Gyroflug

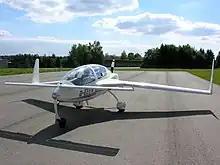
Speed Canard

The Speed Canard was certified in Germany in 1983, and in the United States in 1990. The Eurotrainer 2000 was a single engined four seat light aircraft originally designed by the Swiss company Flug- und Fahrzeugwerke Altenrhein (FFA). Swissair was the launch customer. It first flew on 29 April 1991.